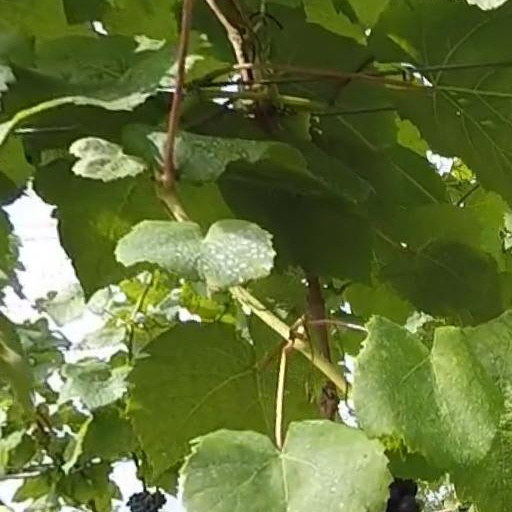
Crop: grape